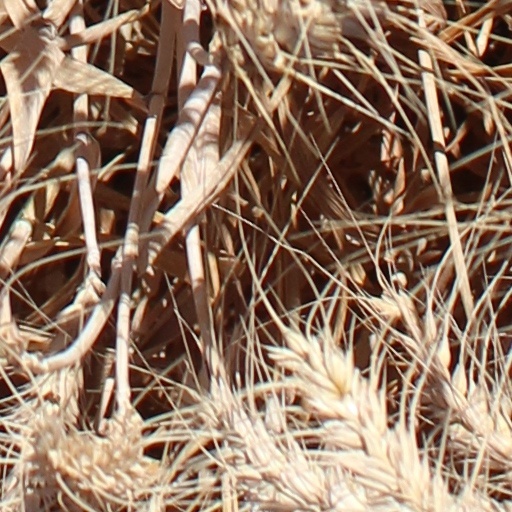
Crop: wheat